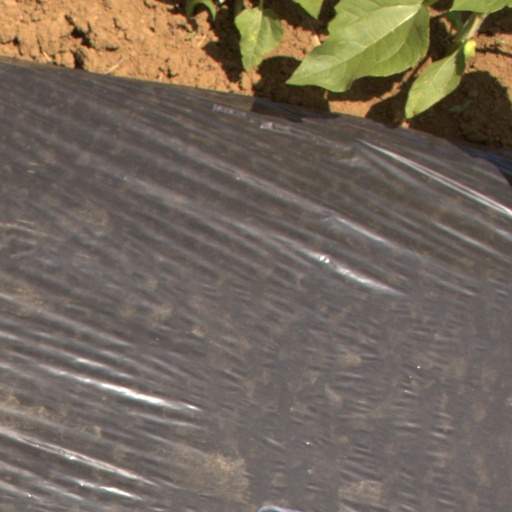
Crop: Jerusalem artichoke